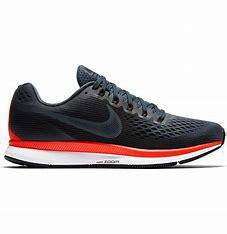
Brand: Nike
Model: Air Zoom Pegasus 34